Birsa Munda International Hockey Stadium

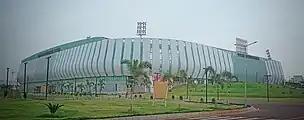
A view of the stadium in 2023

The Birsa Munda Hockey Stadium is an international field hockey stadium situated at Rourkela, India. The stadium has been named after the tribal leader, Birsa Munda, who was a famous freedom fighter from Khunti, Jharkhand. With a seating capacity of 20,011 permanent seats, it is officially recognised by the Guinness World Records as the largest fully seated hockey arena in the world on January 29, 2023.